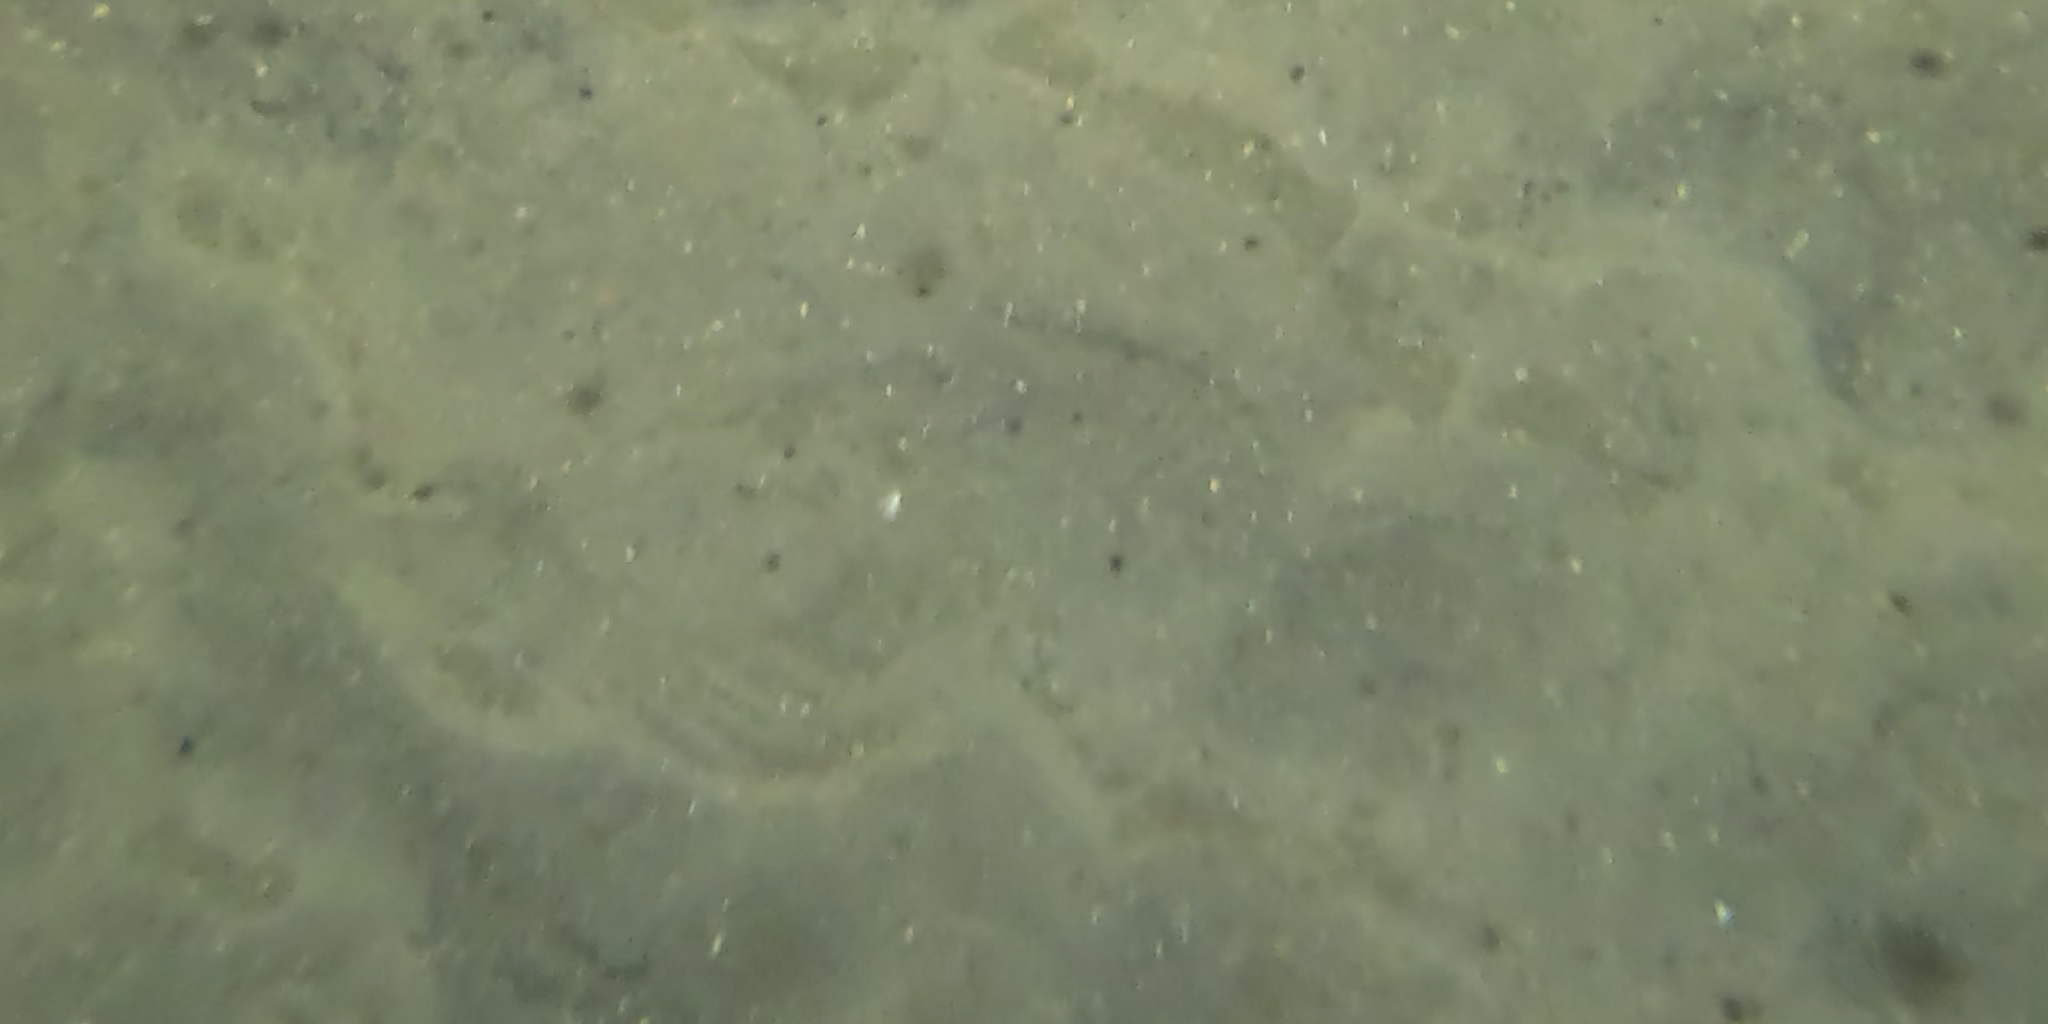
Seabed habitat: sand